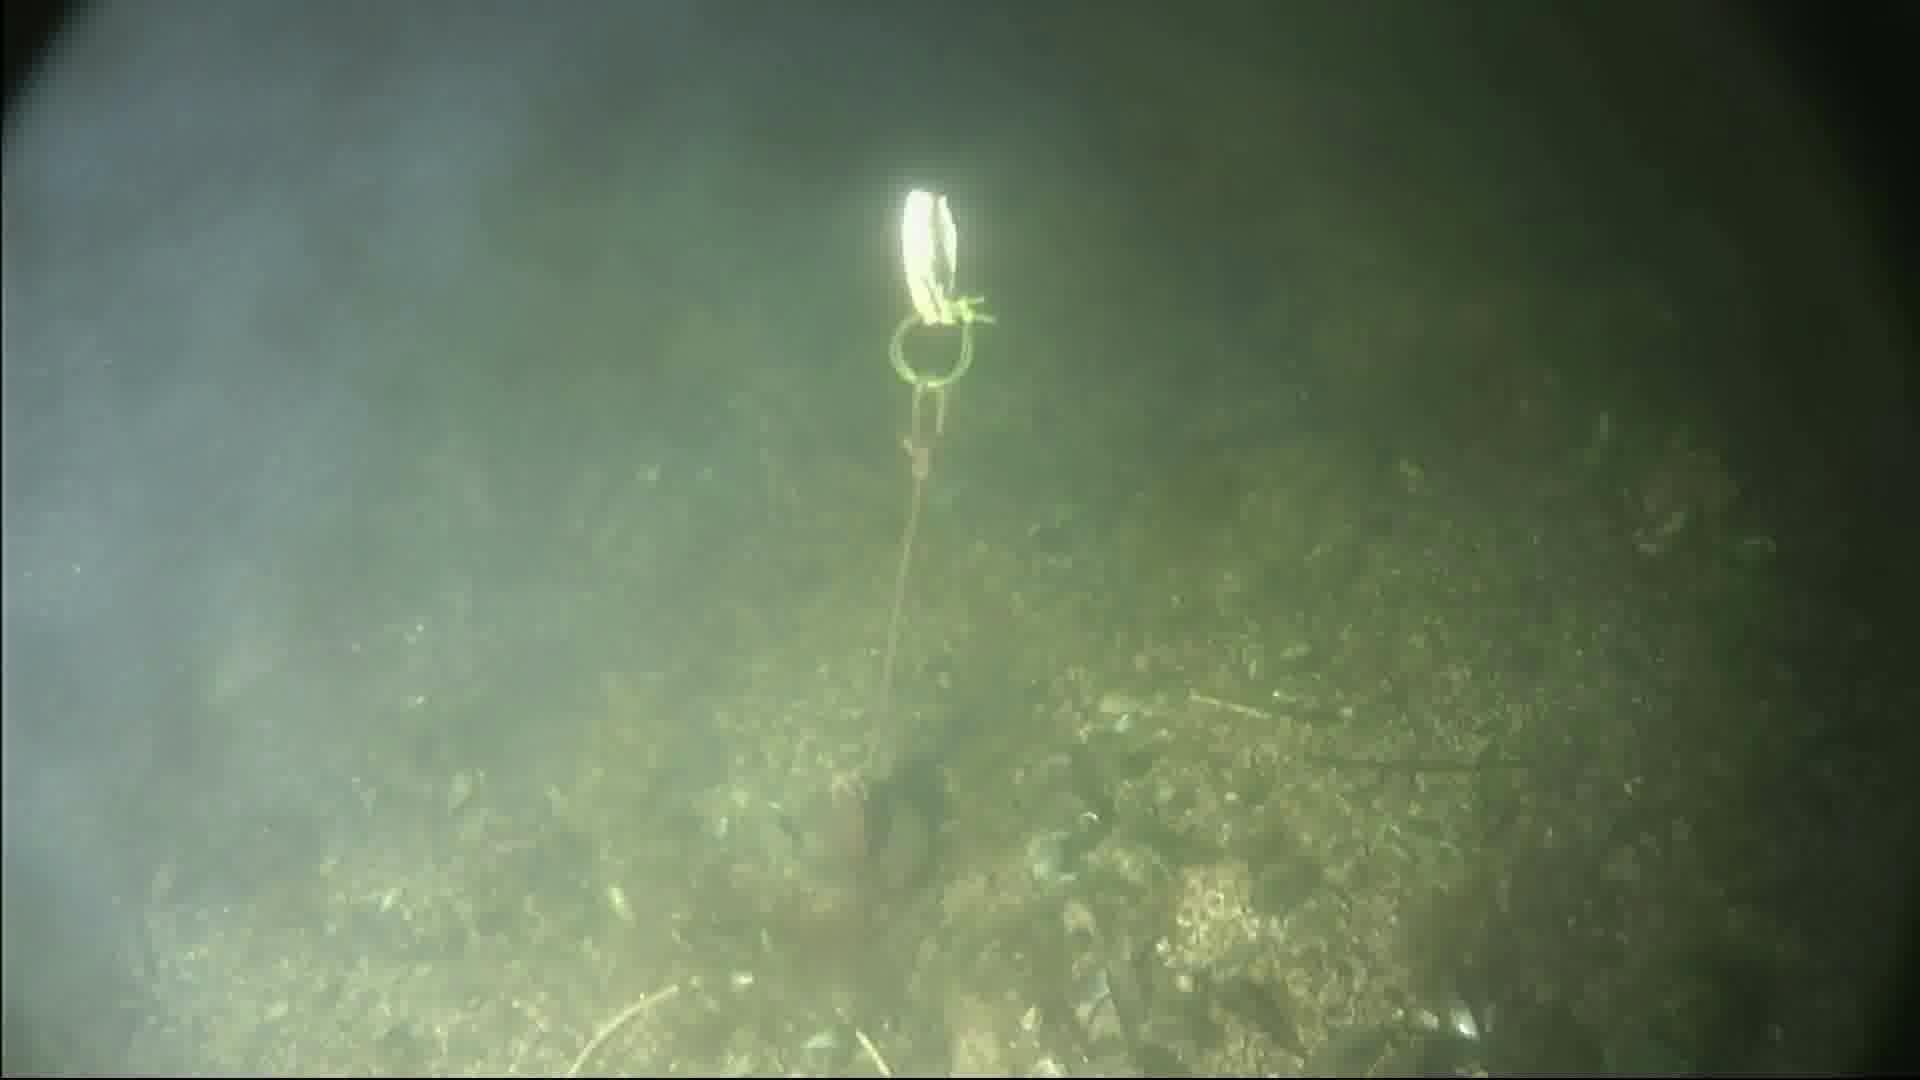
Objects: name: crab